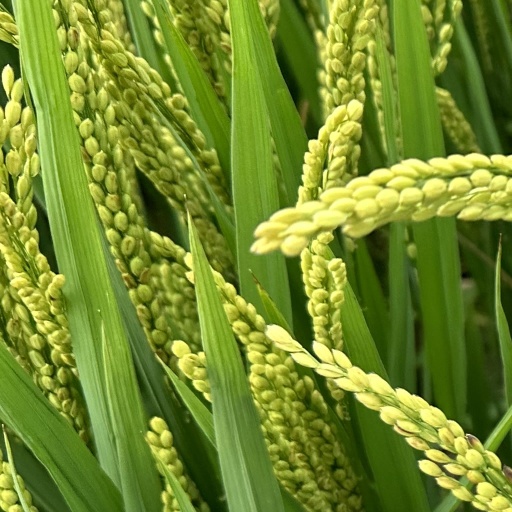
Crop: rice